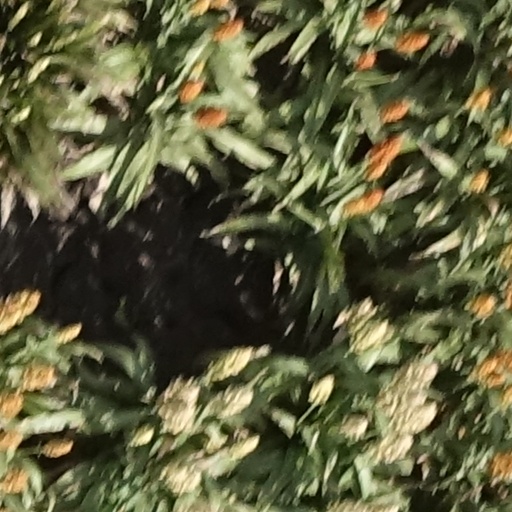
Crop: sorghum